Nisenan

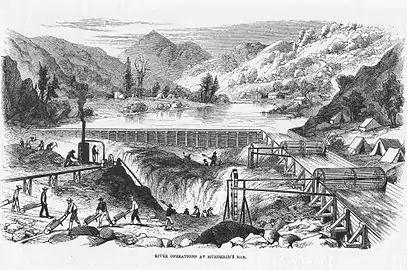

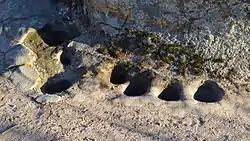
Grinding holes, Strap Ravine Nisenan Maidu Indian Site, 1970 Johnson Ranch Road, Roseville, California, 2014

The Nisenan were initially unaffected by European influence. In the early nineteenth century, their initial encounters with Spanish and U.S. expeditions were peaceful. In 1833, a severe malaria epidemic spread, which killed many of the Nisenan as well as other neighboring tribes.